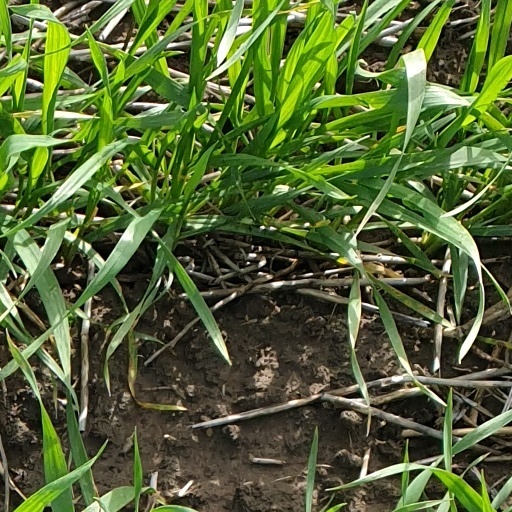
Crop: wheat